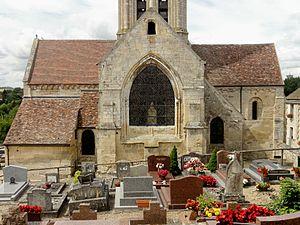
Chevet.
L'église Saint-Pierre-Saint-Paul est une église catholique située à Santeuil, en France. Édifiée pendant deux campagnes au second quart du XIIᵉ siècle pour les parties orientales et le clocher et au début du XIIIᵉ siècle pour la nef, elle associe le style roman au style gothique primitif et conserve une rare homogénéité. Elle a en effet été épargnée par les guerres et n'a jamais subi de remaniements ou modifications affectant sa structure, ce qui est rare dans le Vexin français. L'église de Santeuil se présente comme un type idéal de l'église villageoise médiévale. Son plan est tout à fait classique et régulier, même plus régulier que d'habitude car le chœur et les croisillons du transept sont presque identiques. Son clocher correspond à un type largement répandu dans le Vexin. Sa nef montre une élévation ambitieuse à trois niveaux avec une galerie ouverte sur combles, évoquant le triforium des grandes églises et cathédrales gothiques. L'influence du chantier de la cathédrale Notre-Dame de Paris est indéniable car les arcades des galeries sont directement recopiées sur celles du chœur de cette cathédrale.